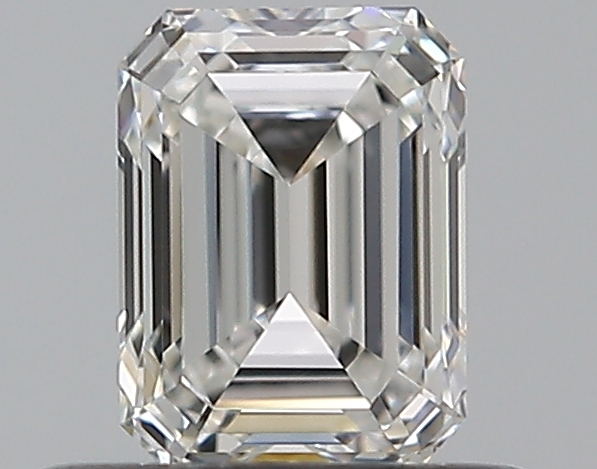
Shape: emerald
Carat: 0.5
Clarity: VVS1
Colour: G
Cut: EX
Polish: EX
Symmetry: VG
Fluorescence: N
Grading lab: GIA
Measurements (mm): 5.12 x 3.79 x 2.59